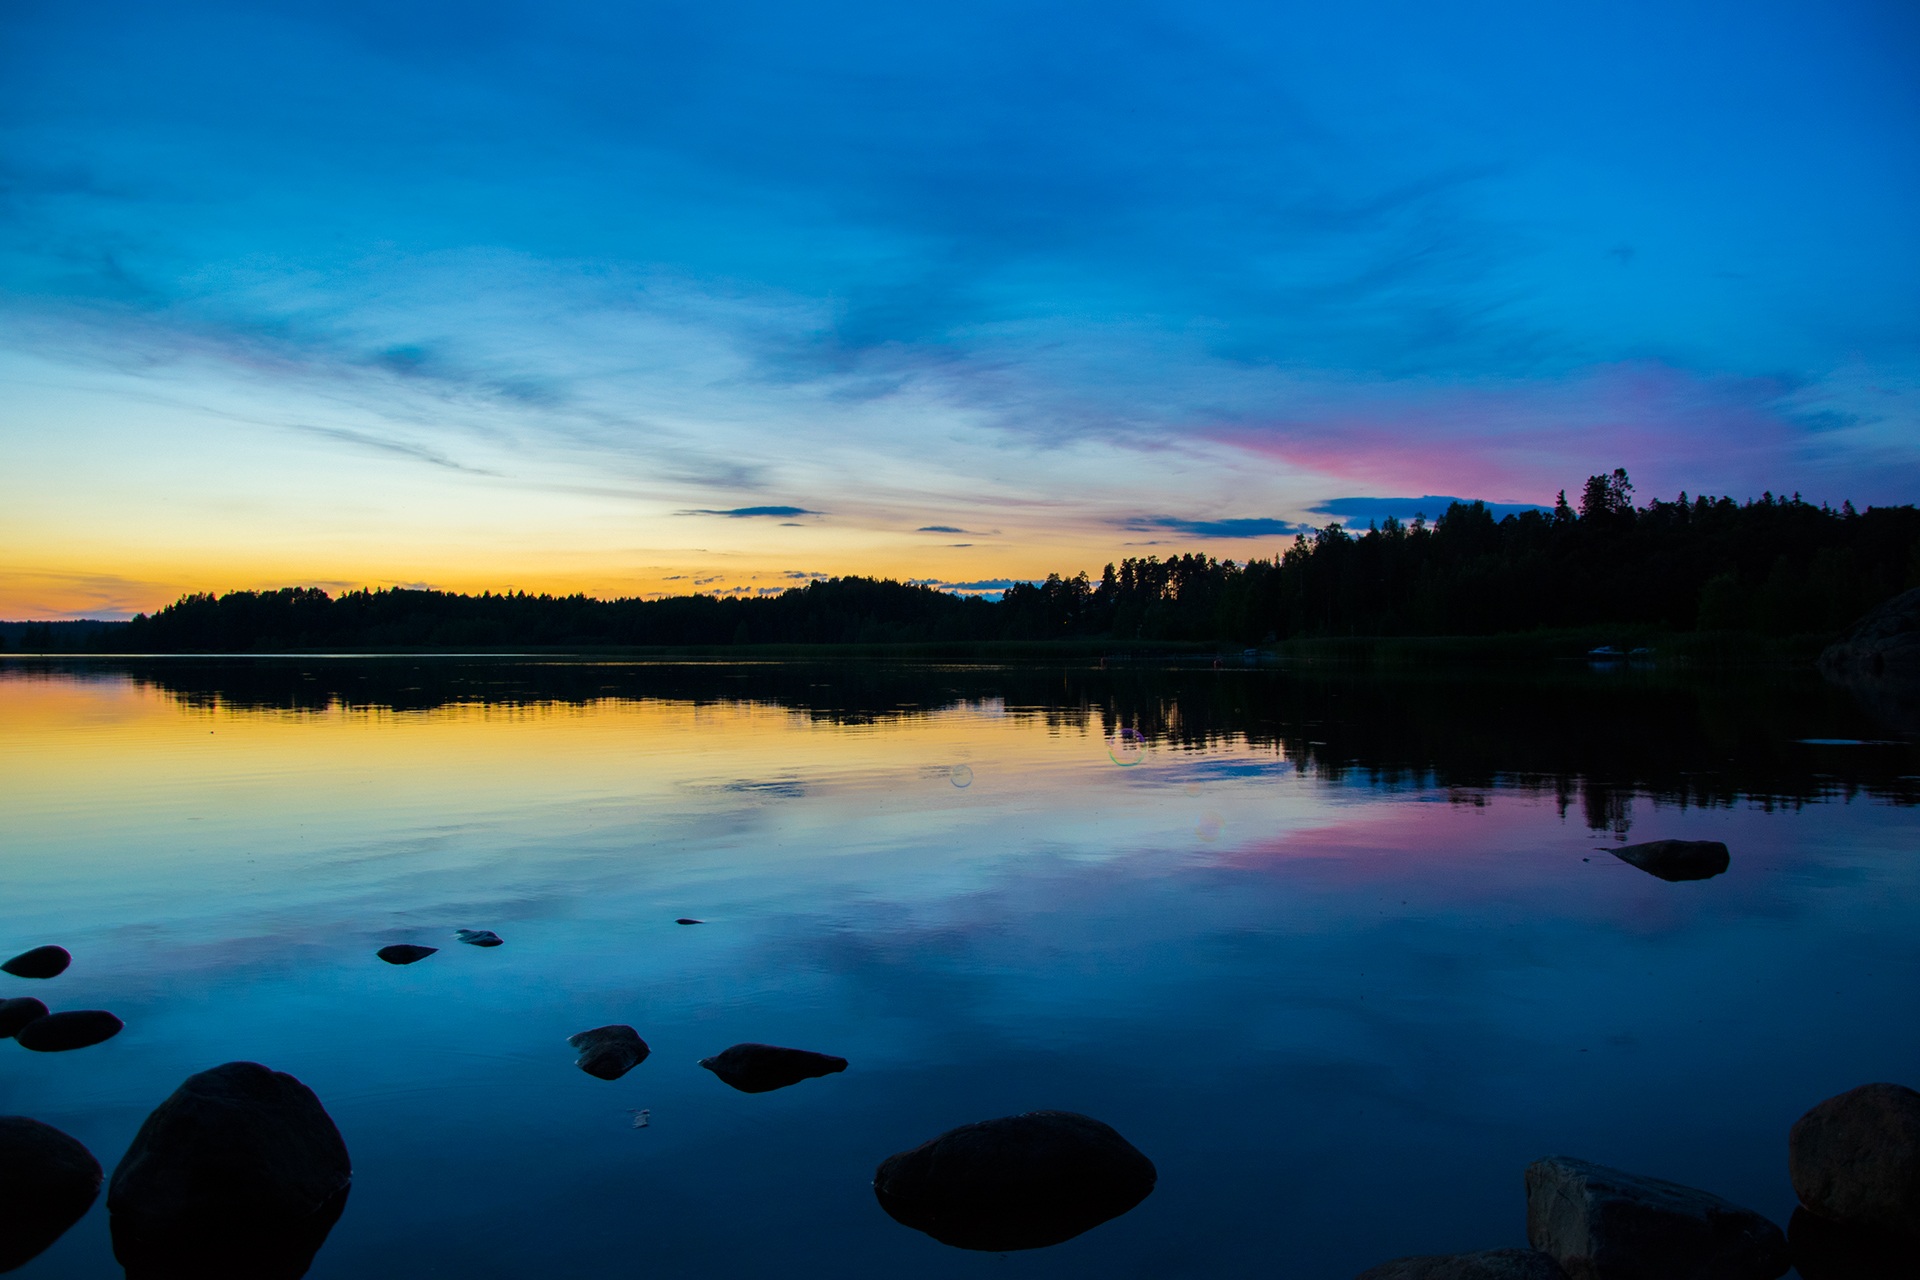
landscape, sea, coast, water, nature, ocean, horizon, silhouette, cloud, sky, sun, sunrise, sunset, morning, lake, dawn, atmosphere, summer, dusk, evening, reflection, peaceful, lagoon, calm, bay, blue, colorful, outdoors, loch, afterglow